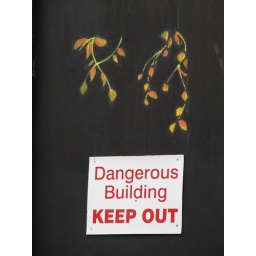
Blacked out windows in building on Bridewell Street, Bristol